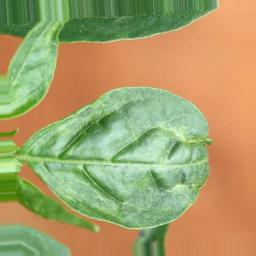
Label: mites_and_trips